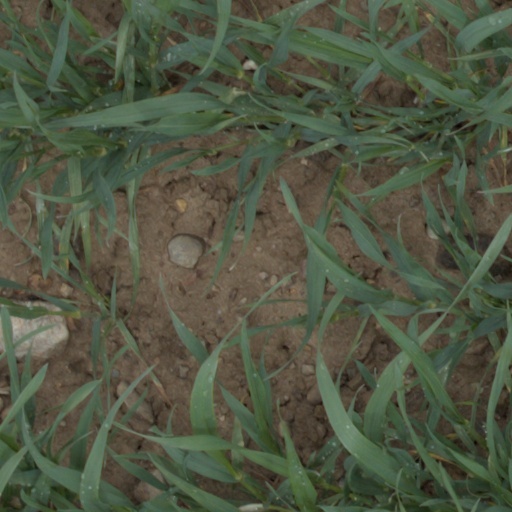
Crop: wheat